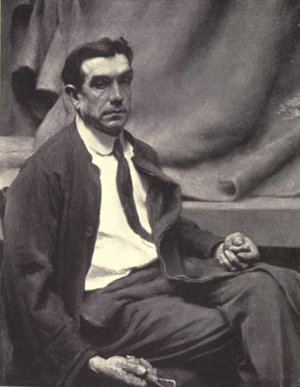
Henri Michel Antoine Chapu est un sculpteur et médailleur français, né le 29 septembre 1833 au Mée-sur-Seine et mort le 21 avril 1891 dans le 7ᵉ arrondissement de Paris.